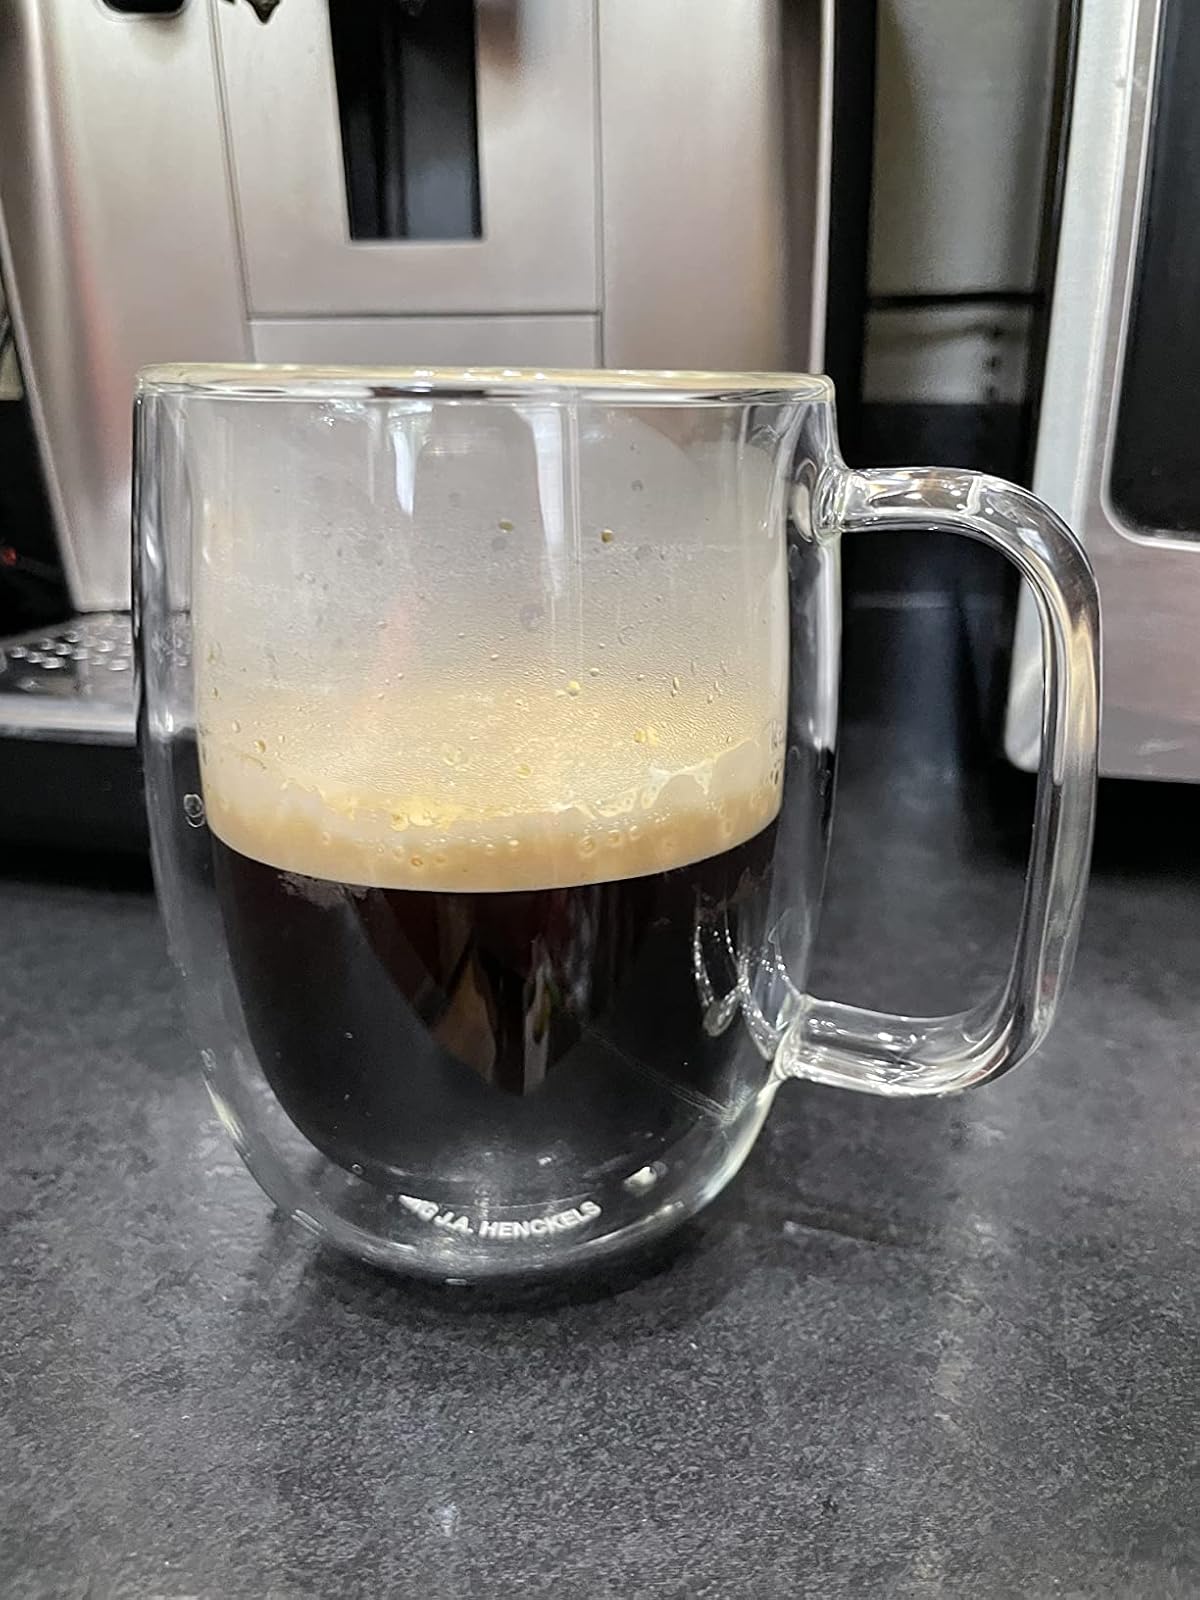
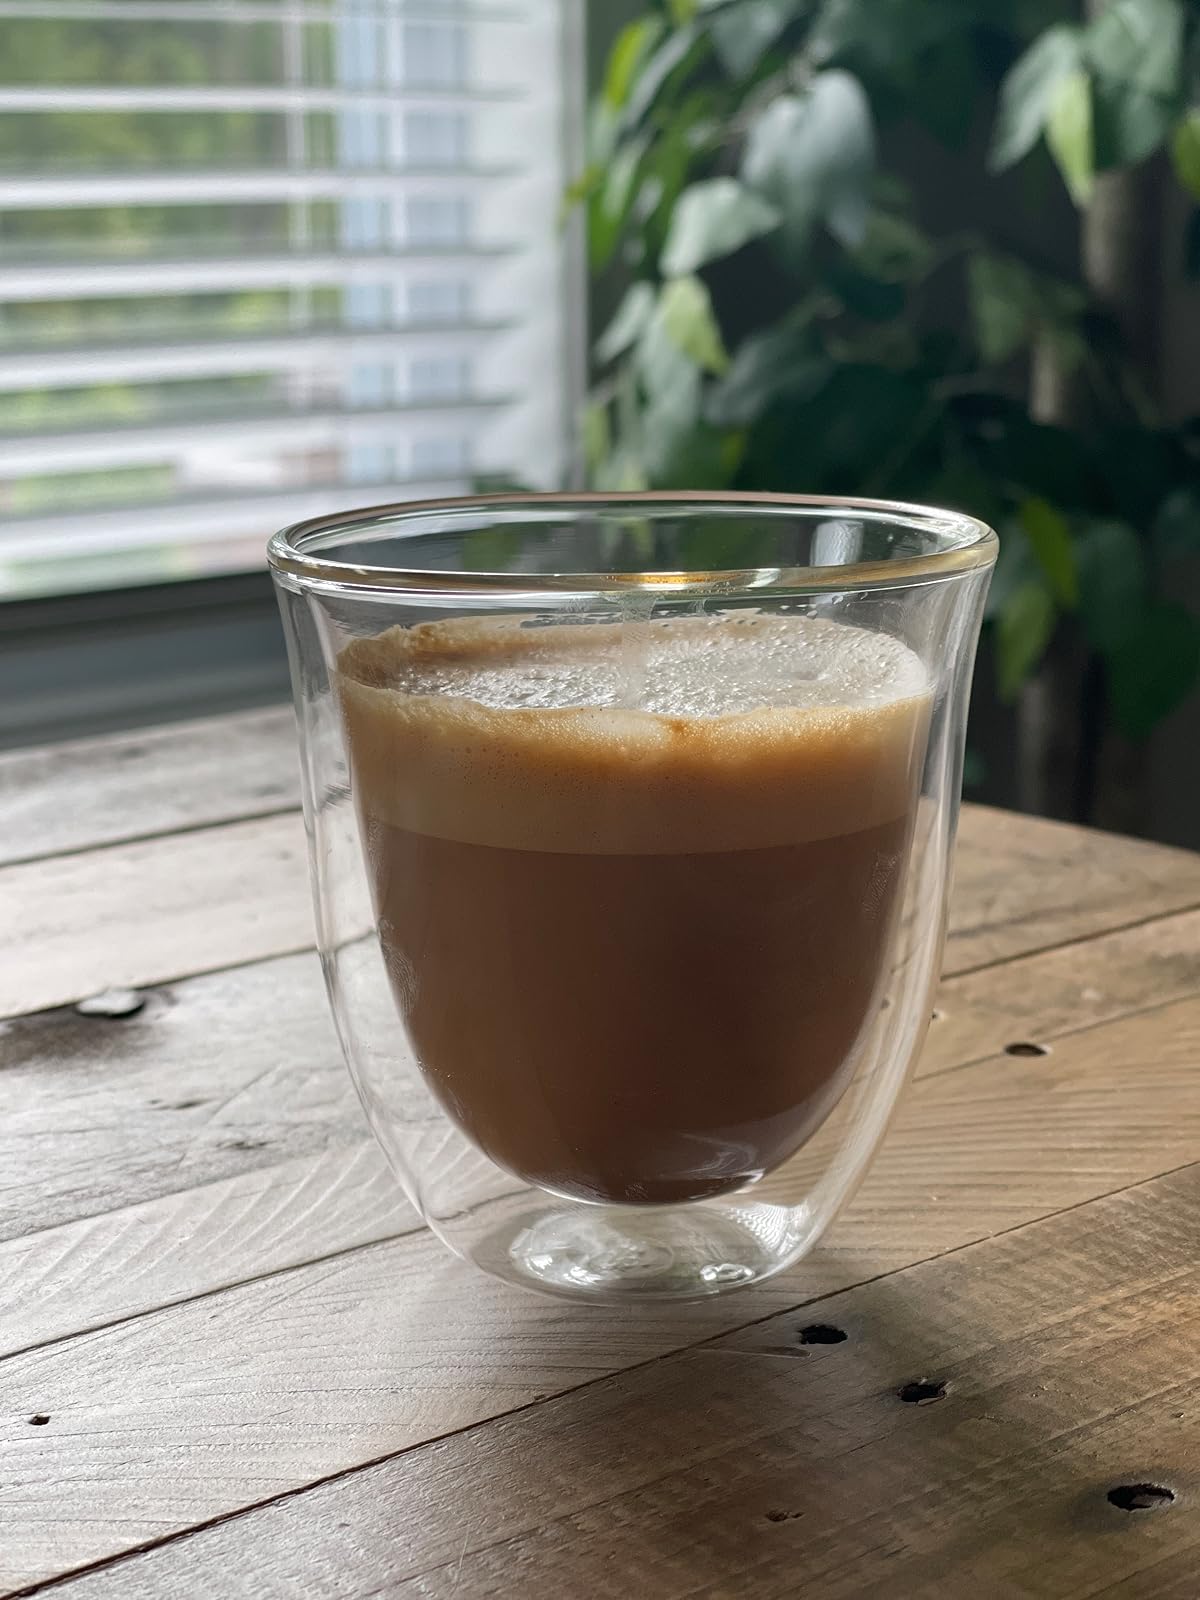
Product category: items_mug
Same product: no